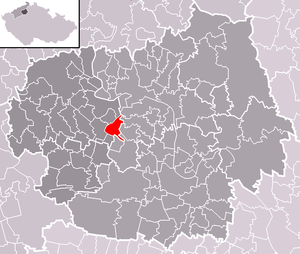
Keblice est une commune du district de Litoměřice, dans la région d'Ústí nad Labem, en Tchéquie. Sa population s'élevait à 368 habitants en 2018.